Somali–Portuguese conflicts

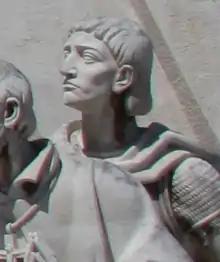
Effigy of Dom Cristóvão da Gama at the Monument to the Discovery Age in Lisbon.

The Omani Yarubids challenged Portuguese supremacy in the east African coast in the 17th century and after decades of conflict in 1698 captured the Portuguese Fort Jesus at Mombasa, marking the end of political and commercial Portuguese influence north of this city.